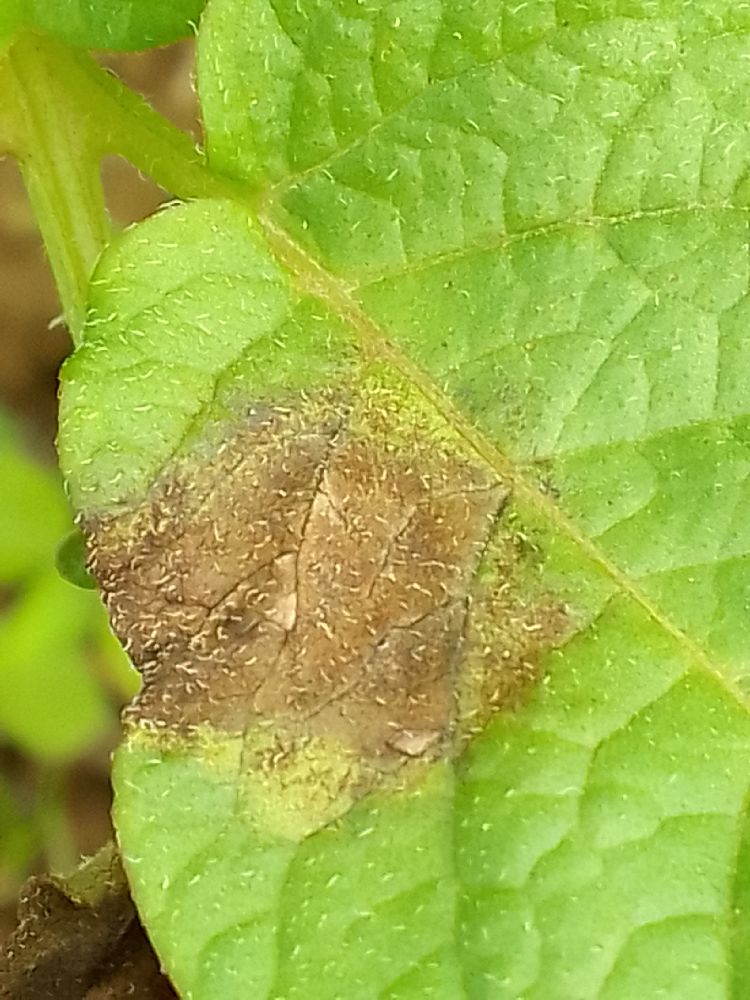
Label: Late blight